2020 Tour de France, Stage 12 to Stage 21

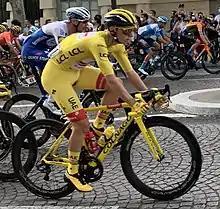
Tadej Pogačar

20 September 2020 – Mantes-la-Jolie to Paris (Champs-Élysées),